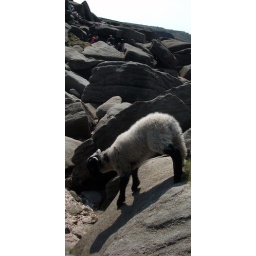
Seeing animals scramble around on rocks always reminds me of the Famous Five and how they were jealous of Timmy...